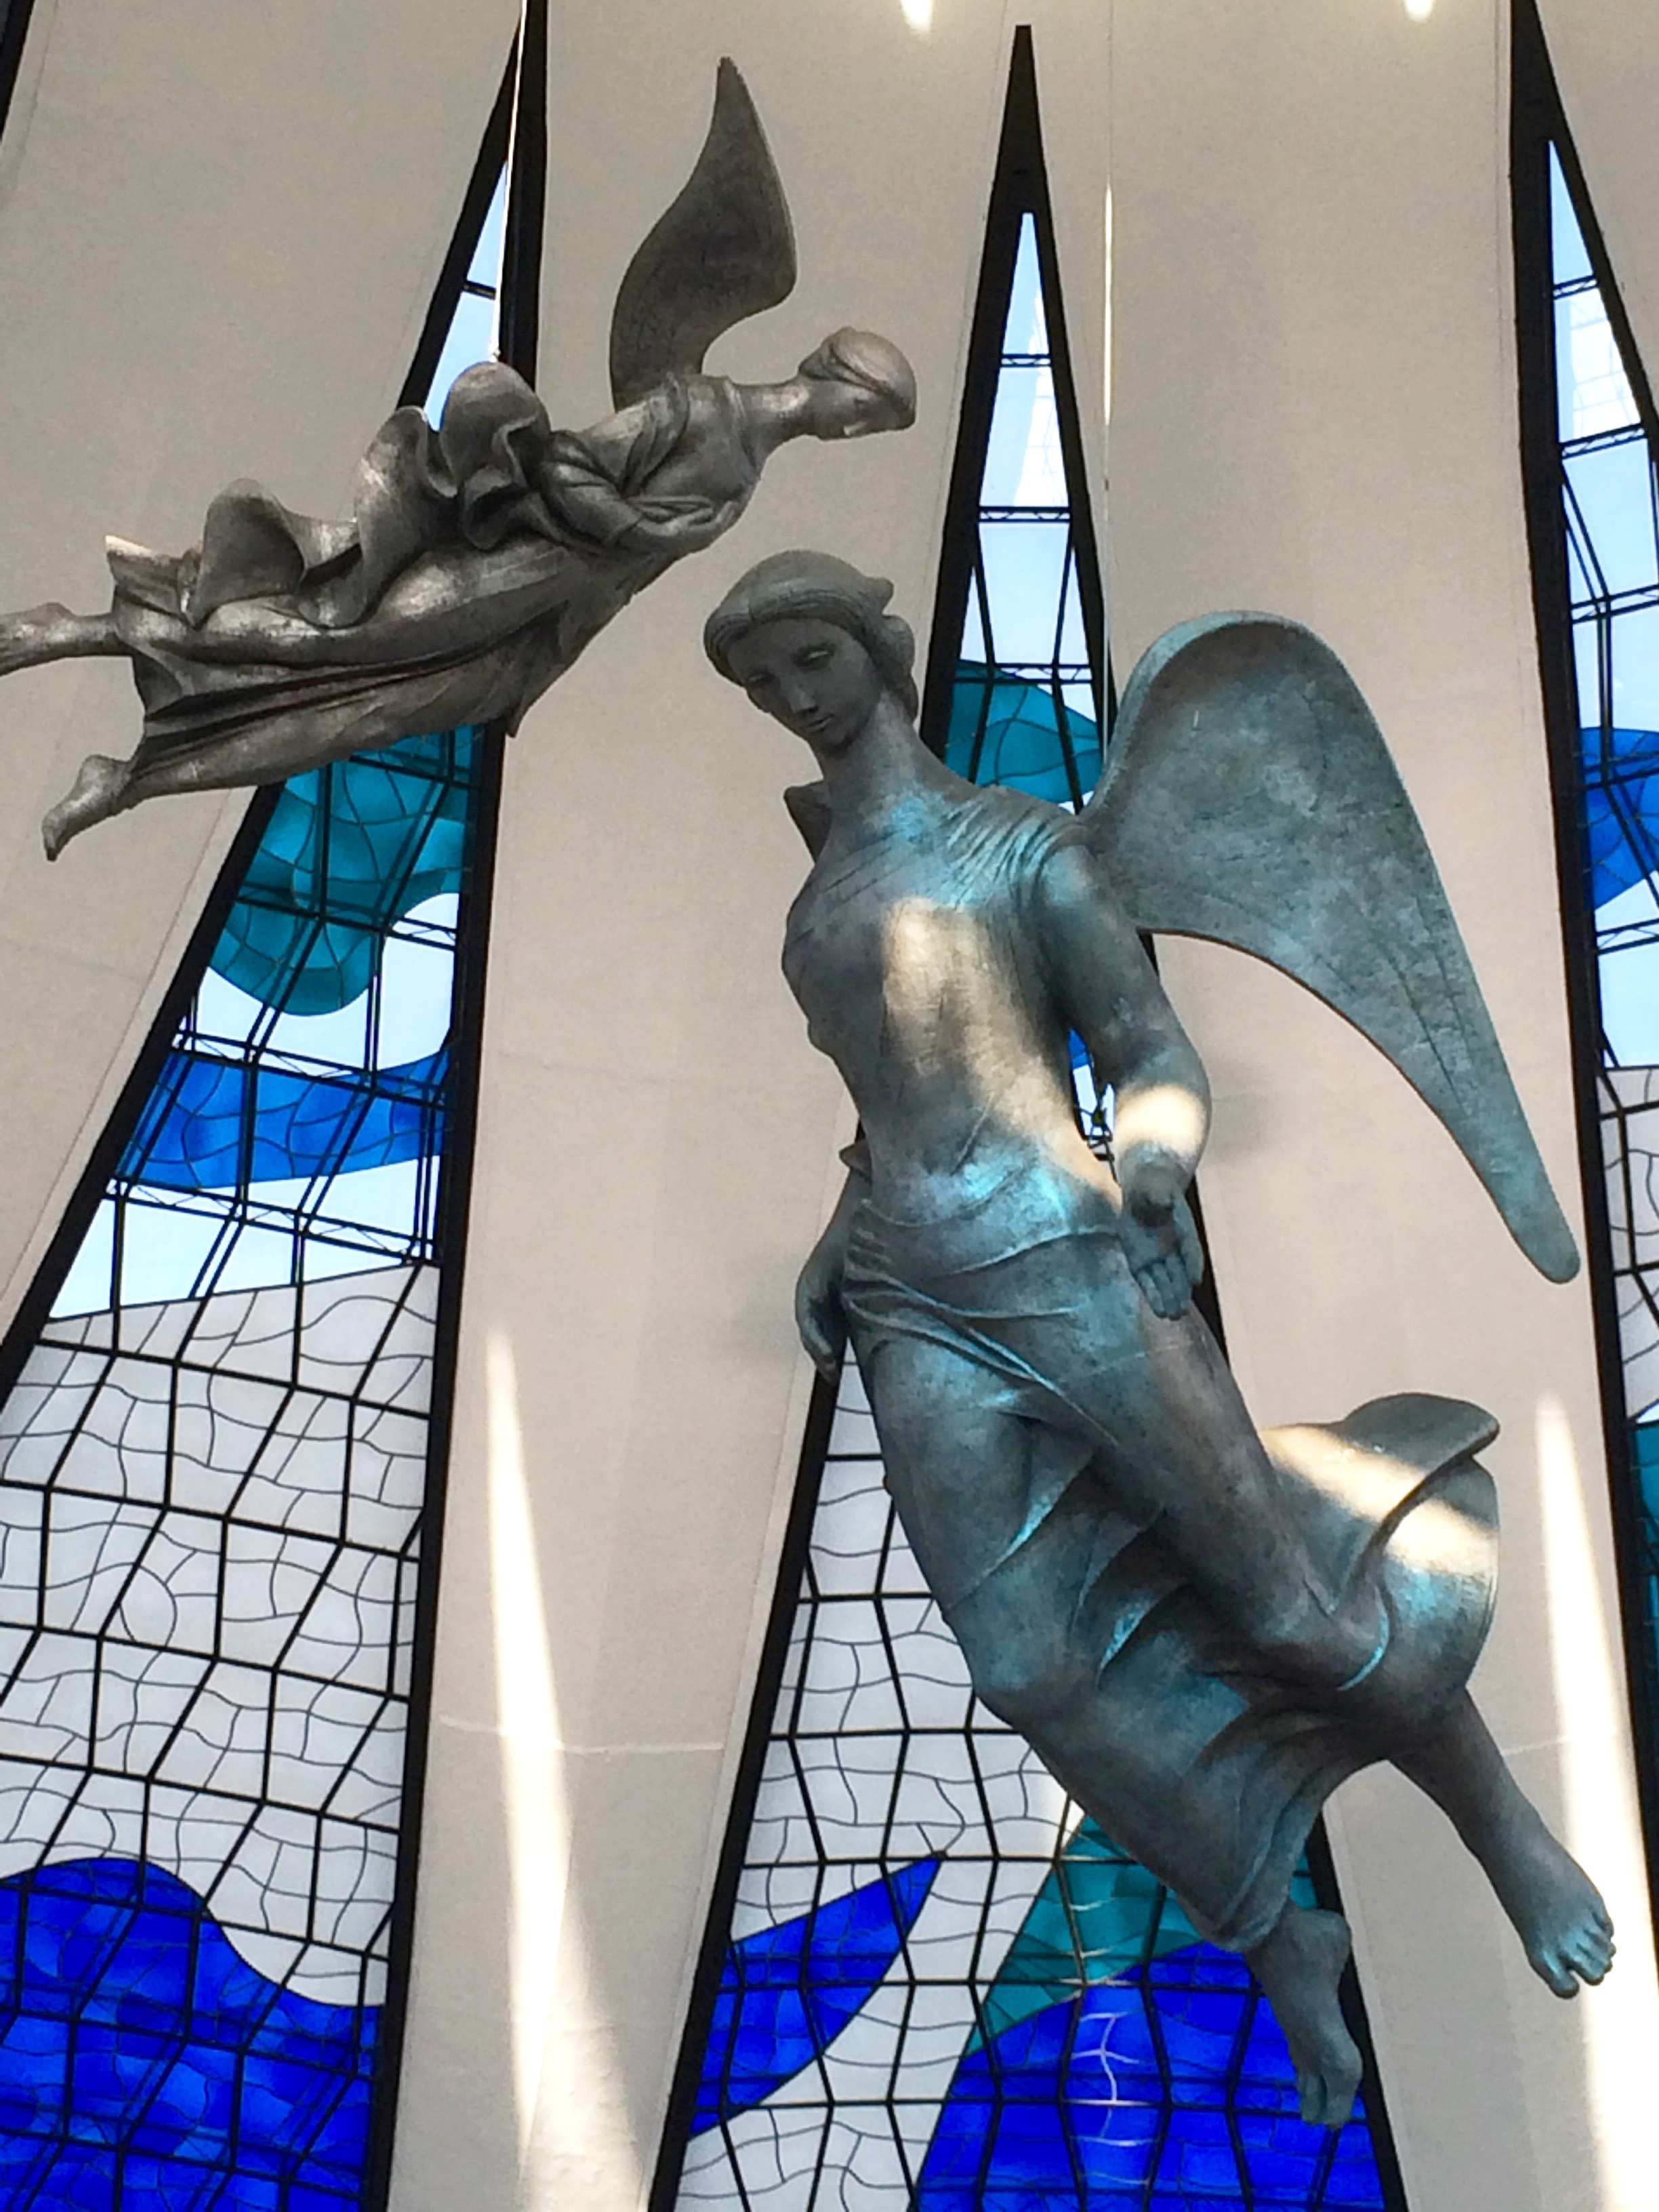
wing, window, glass, monument, religion, blue, cathedral, material, stained glass, spiritual, sculpture, art, angels, modernism, brasilia, alfredo ceschiatti